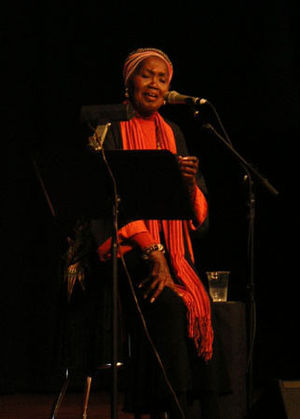
Odetta
Odetta Holmes, kendt som Odetta var en afroamerikansk sanger og guitarist samt menneskeretsforkæmper. Odetta havde et stort repertoire med amerikansk folkemusik, blues, jazz og negro spirituals. Hun var en betydningsfuld sanger under den amerikanske folkemusiks popularitet i 1950'erne og 1960'erne, hvor hun såvel musikalsk som ideologisk påvirkede kunstnere som Bob Dylan, Joan Baez og Janis Joplin.